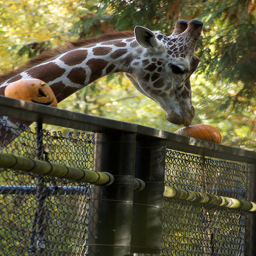
A zebra is sniffing of a pumpkin on a fence.
A giraffe hanging his head over a fence beside pumpkins.
A tall giraffe standing up against a fence.
A giraffe inspects a pumpkin sitting on top of the fence of its enclosure.
A girafee with his head over the fence by two pumpkins